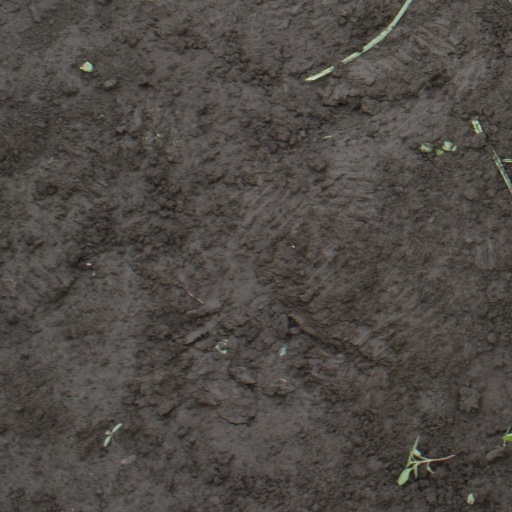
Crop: soybean